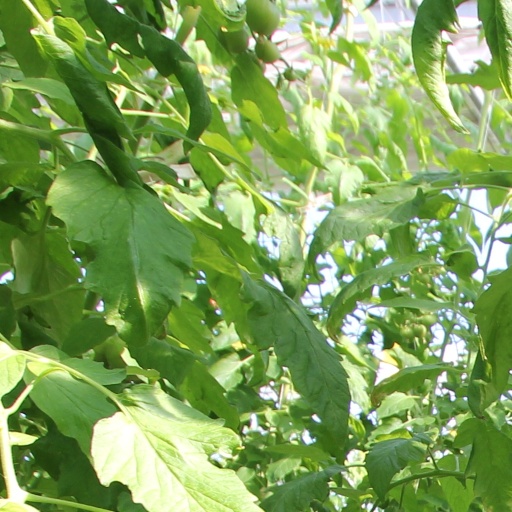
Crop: tomato